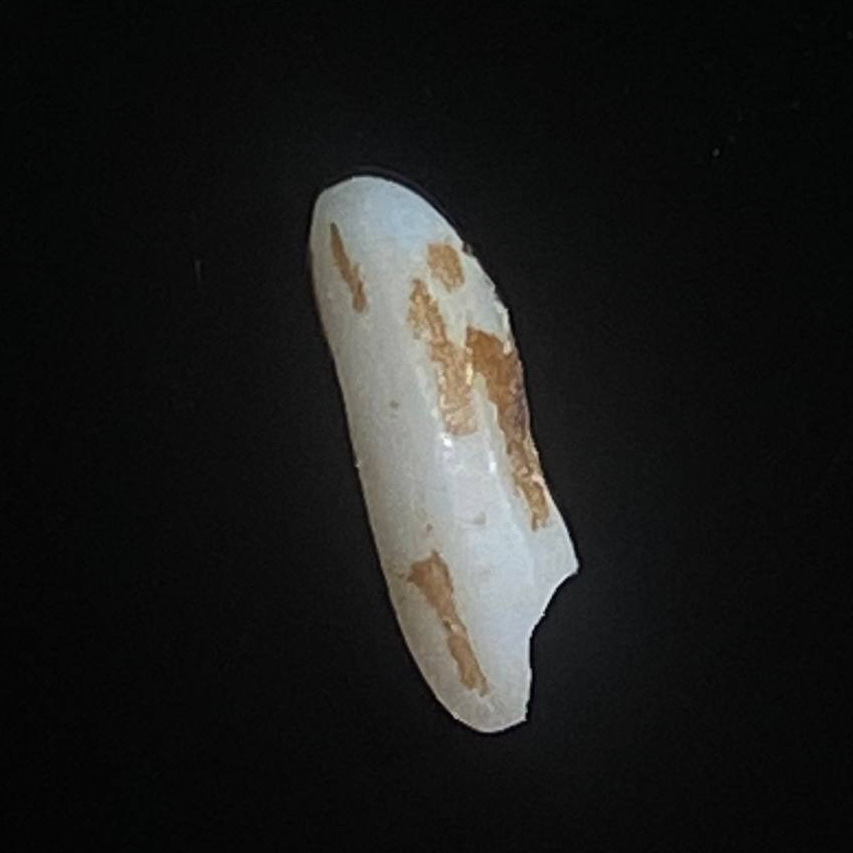
Rice variety: Lal_Binni